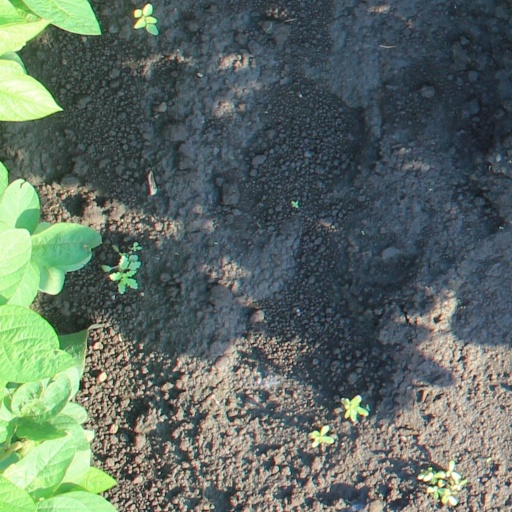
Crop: soybean